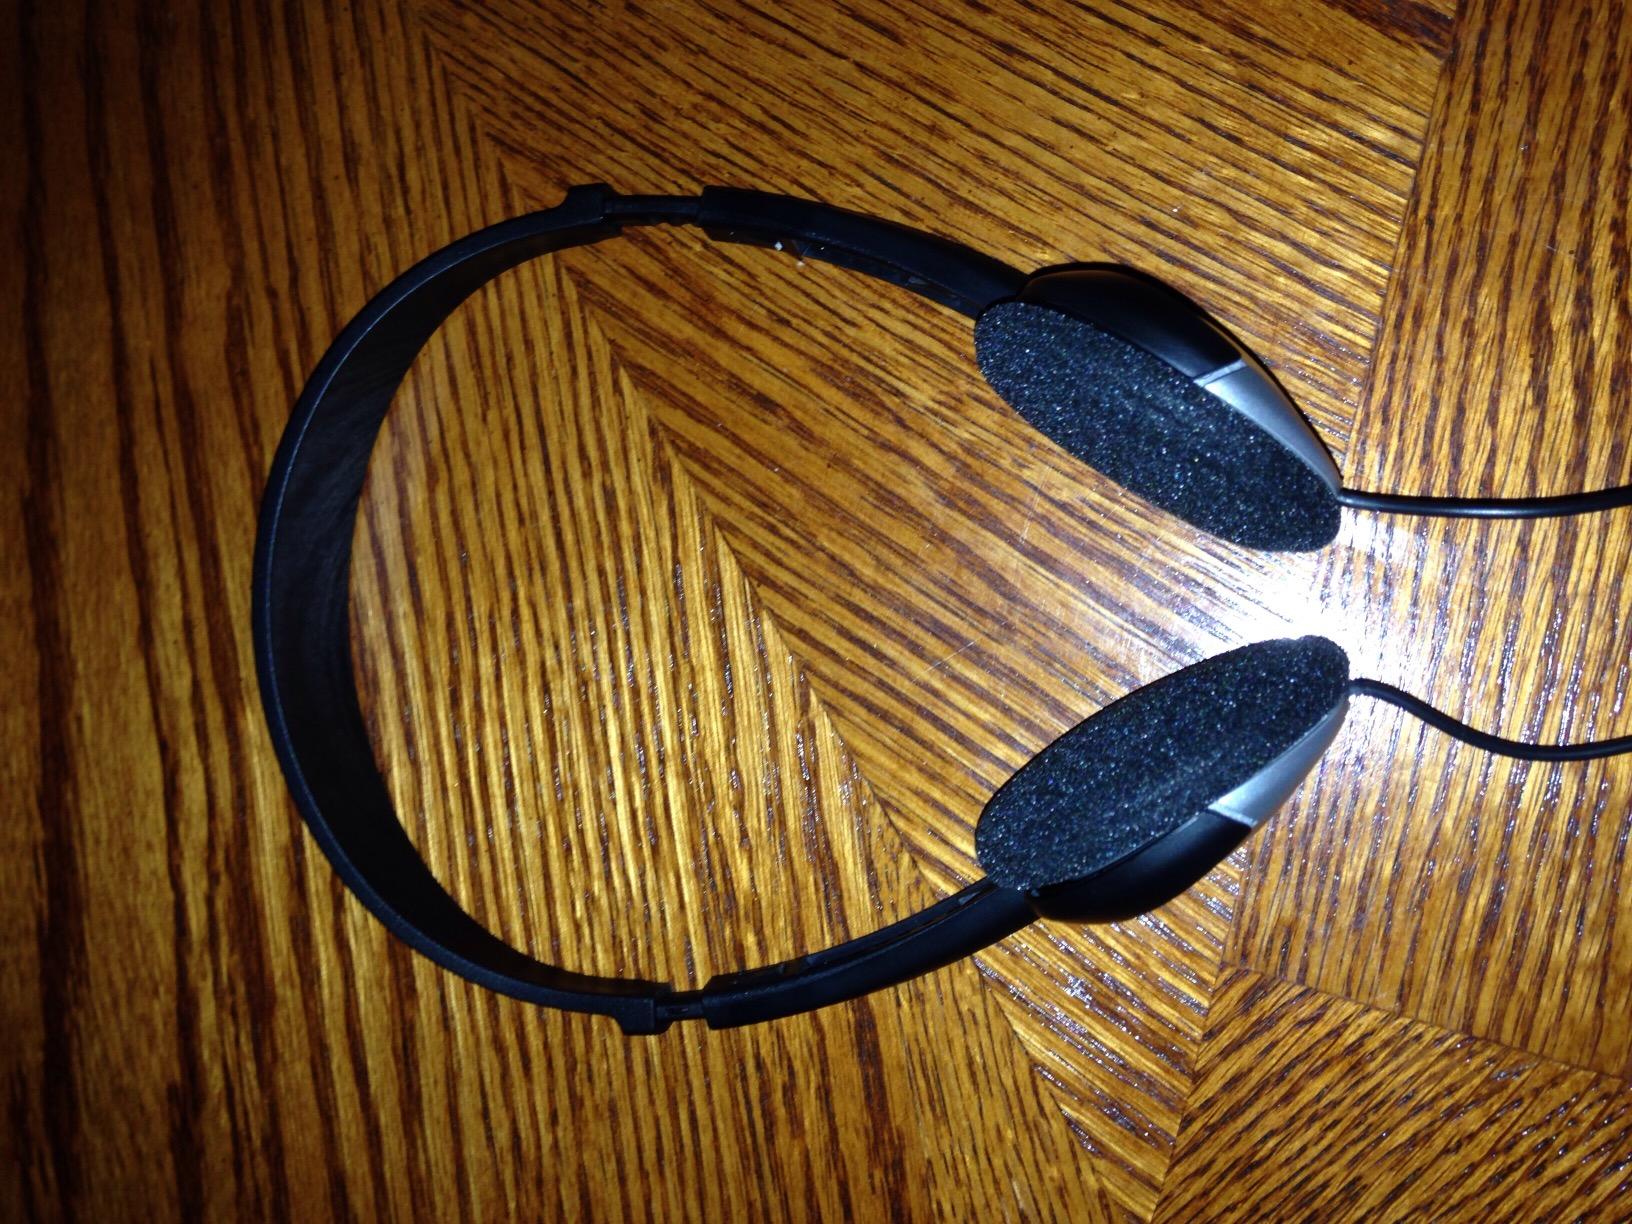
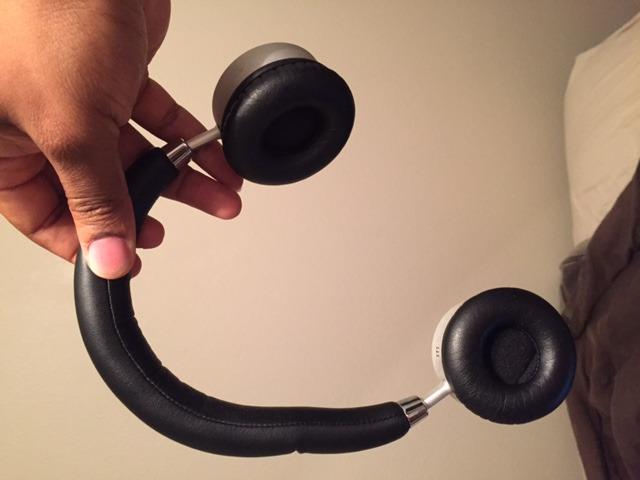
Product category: headphones
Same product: no